James Harington Evans

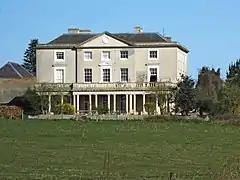
Walford House

Within a few months Rev Baring seceded from the Church of England, moving to Walford House, Taunton where he purchased the Octagon Chapel in Middle Street, and ministered as Trinitarian or Particular Baptist. Other clergy who had seceded from the established church joined him in Taunton, including Rev Thomas Snow (1786-1867), Rev George Bevan (1782–1819) and James Harrington Evans. Several members of Rev Baring's family supported and encouraged him in this venture, including his evangelical sister, Harriet (Baring) Wall, and brother, Sir Thomas Baring of Stratton Park. Others drawn into this circle included Baring's brothers-in-law Thomas Read Kemp and Philip Laycock Story (1782–1843).